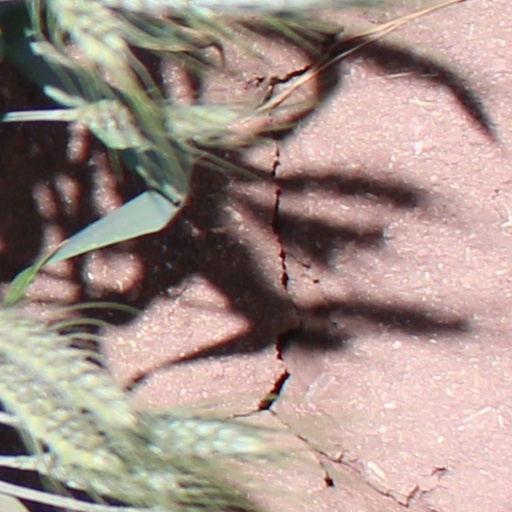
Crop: wheat